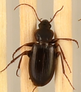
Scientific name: Calathus advena
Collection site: Rocky Mountains NEON (RMNP), plot RMNP_014